Arctic

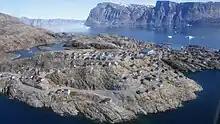
Uummannaq Island, Greenland

Climate change is also predicted to have a large impact on tundra vegetation, causing an increase of shrubs, and having a negative impact on bryophytes and lichens.